Great Basin Desert

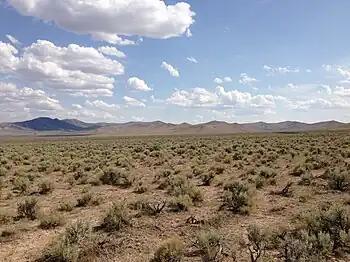
Sagebrush in the Upper Humboldt Plains (13m) ecoregion

The Upper Humboldt Plains ecoregion is an area of rolling plains punctuated by occasional buttes and low mountains. It is mostly underlain by volcanic ash, rhyolite, and tuffaceous rocks. Low sagebrush is common in extensive areas of shallow, stony soil, as are cool season grasses, such as bluebunch wheatgrass, Idaho fescue, and Sandberg bluegrass. The ecoregion is wetter and cooler than other Nevada ecoregions in its elevation range. The ecoregion is transitional to the Northern Basin and Range ecoregion that spans the Nevada-Oregon border. However, as in the warmer Lahontan Basin to the west, lightning fires are common and a post-fire monoculture of cheatgrass tends to replace the native grasses and shrubs. Grazing is the major land use, though there is some agriculture near the Humboldt River.